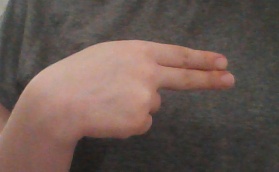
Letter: ain